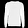
Label: Pullover